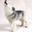
Label: wolf